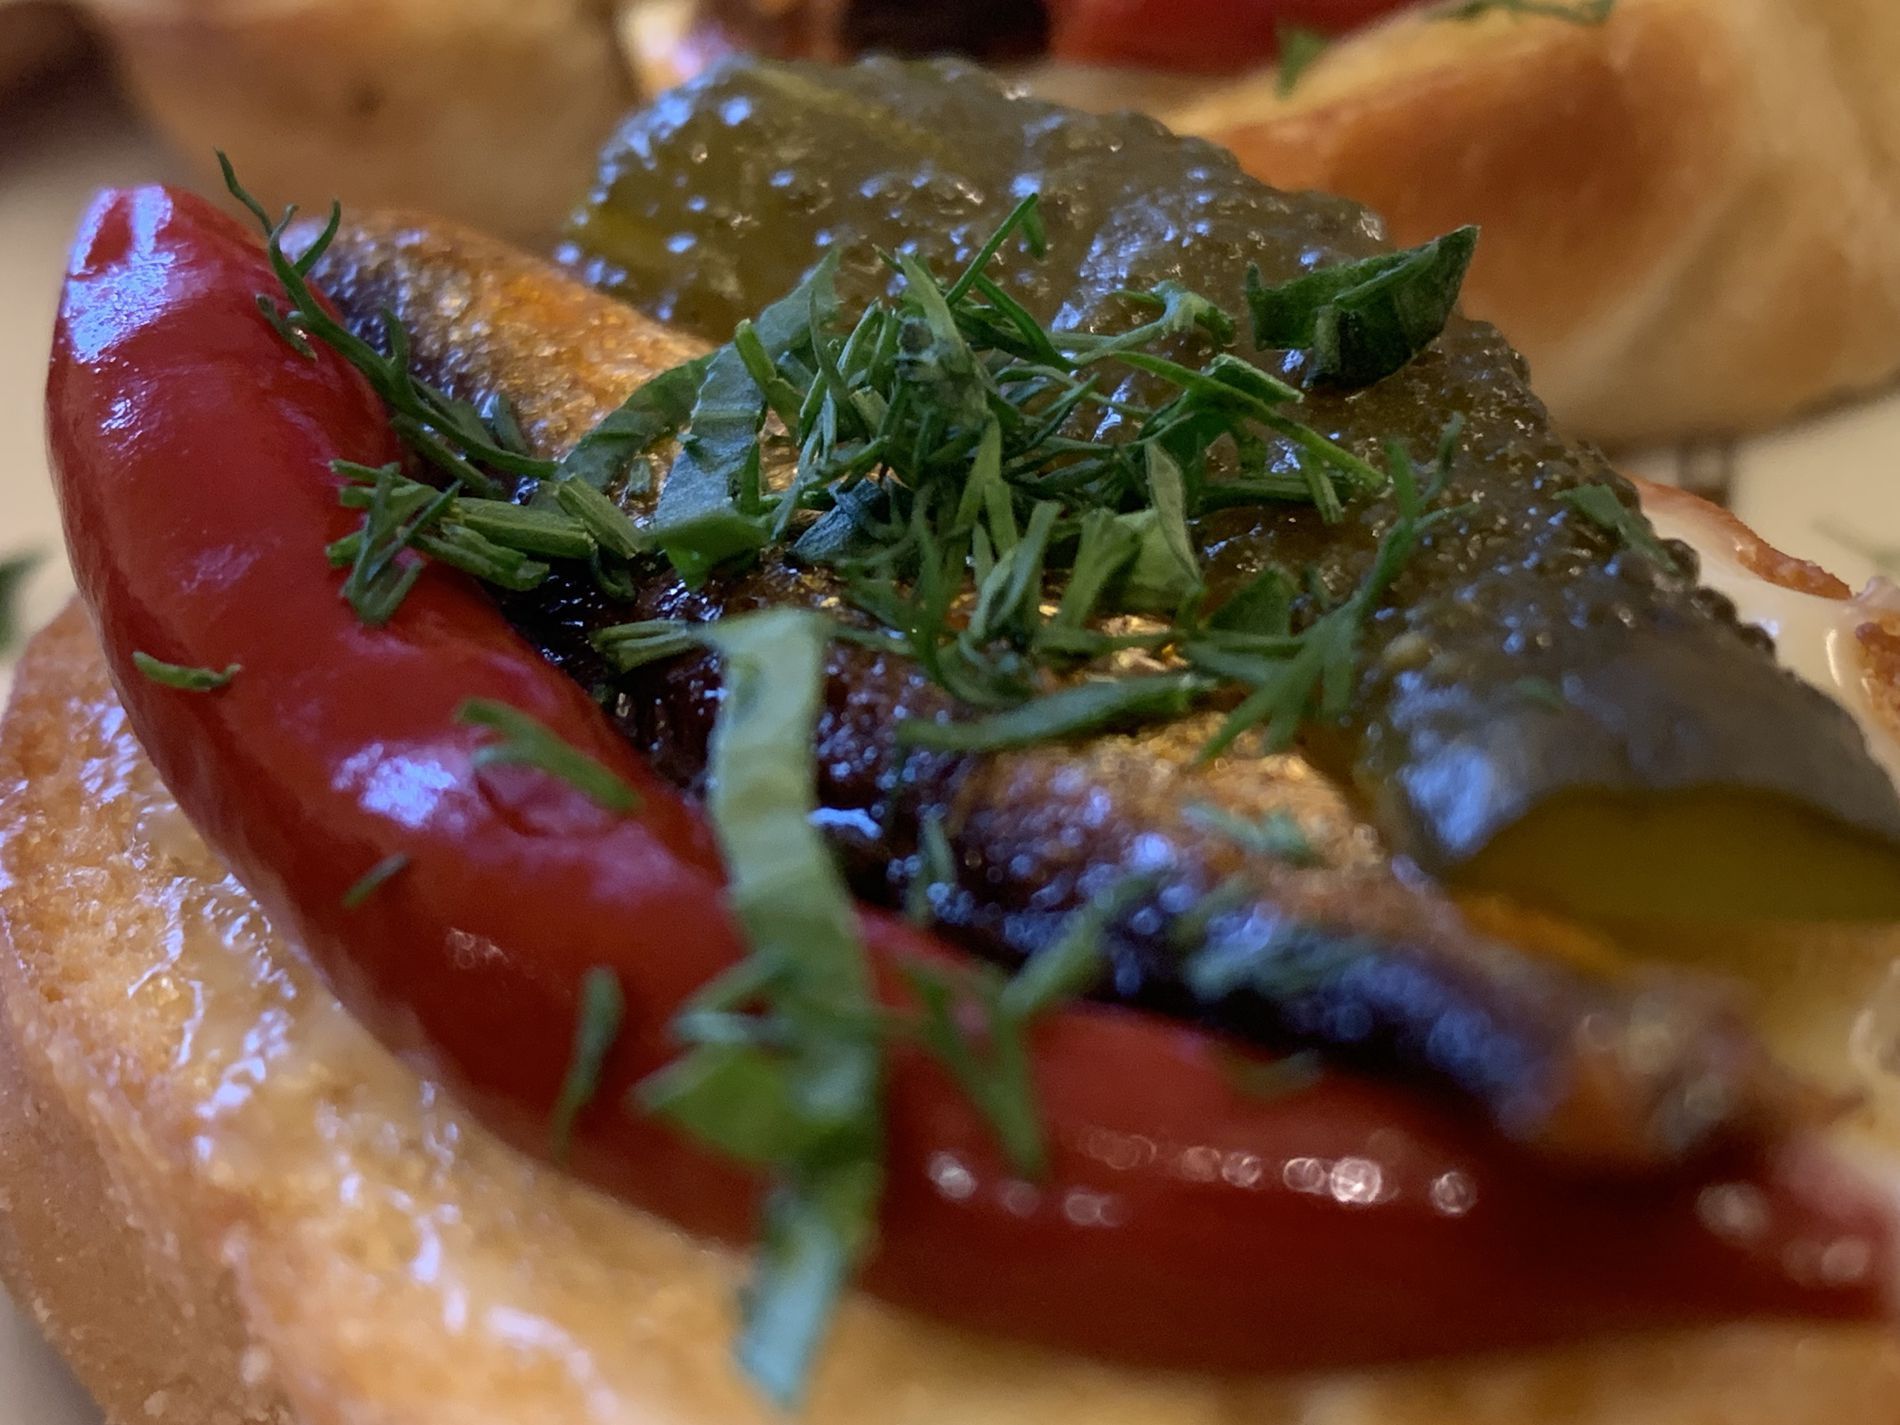
Food
A shot of a main dish taking the whole frame, Big red chili pepper in the middle, Next to it a piece of fish and pickled cucumber, With a sprinkle of pieces of green on top of it.
A close up shot of a delicious meal, Has neutral colors. The big red chili pepper has a dominant presence with its color, That blends with the light brownish fish next to it, That also goes with the green on top of the main dish that gives a comfortable feeling to it.
Labels: Food, Food Presentation, Seasoning, Meat, Pork, Leafy Green Vegetable, Plant, Produce, Vegetable, Bread, Arugula
Camera: Apple iPhone XS
Lens: iPhone XS back dual camera 4.25mm f/1.8
Aperture: F1.8
Exposure: 1/50 sec
ISO: 320
Focal length: 4.25